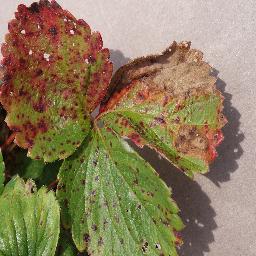
Label: Strawberry___Leaf_scorch